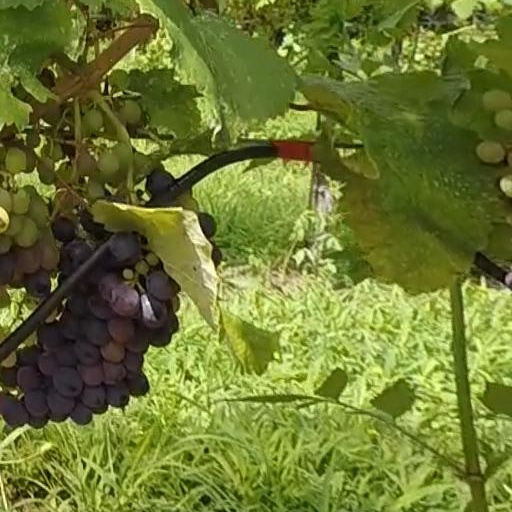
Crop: grape